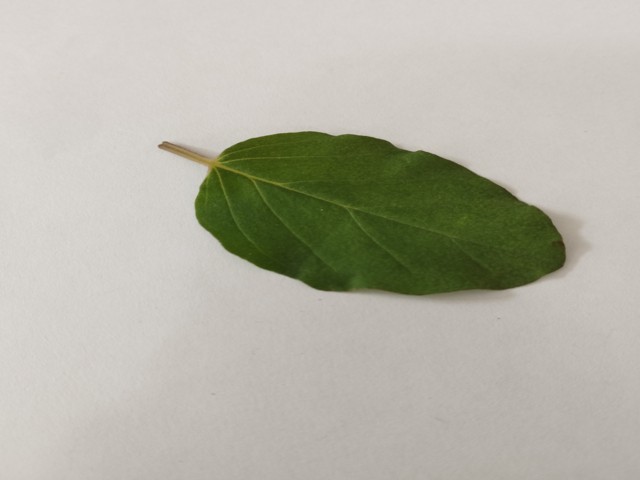
Plant: punarnava